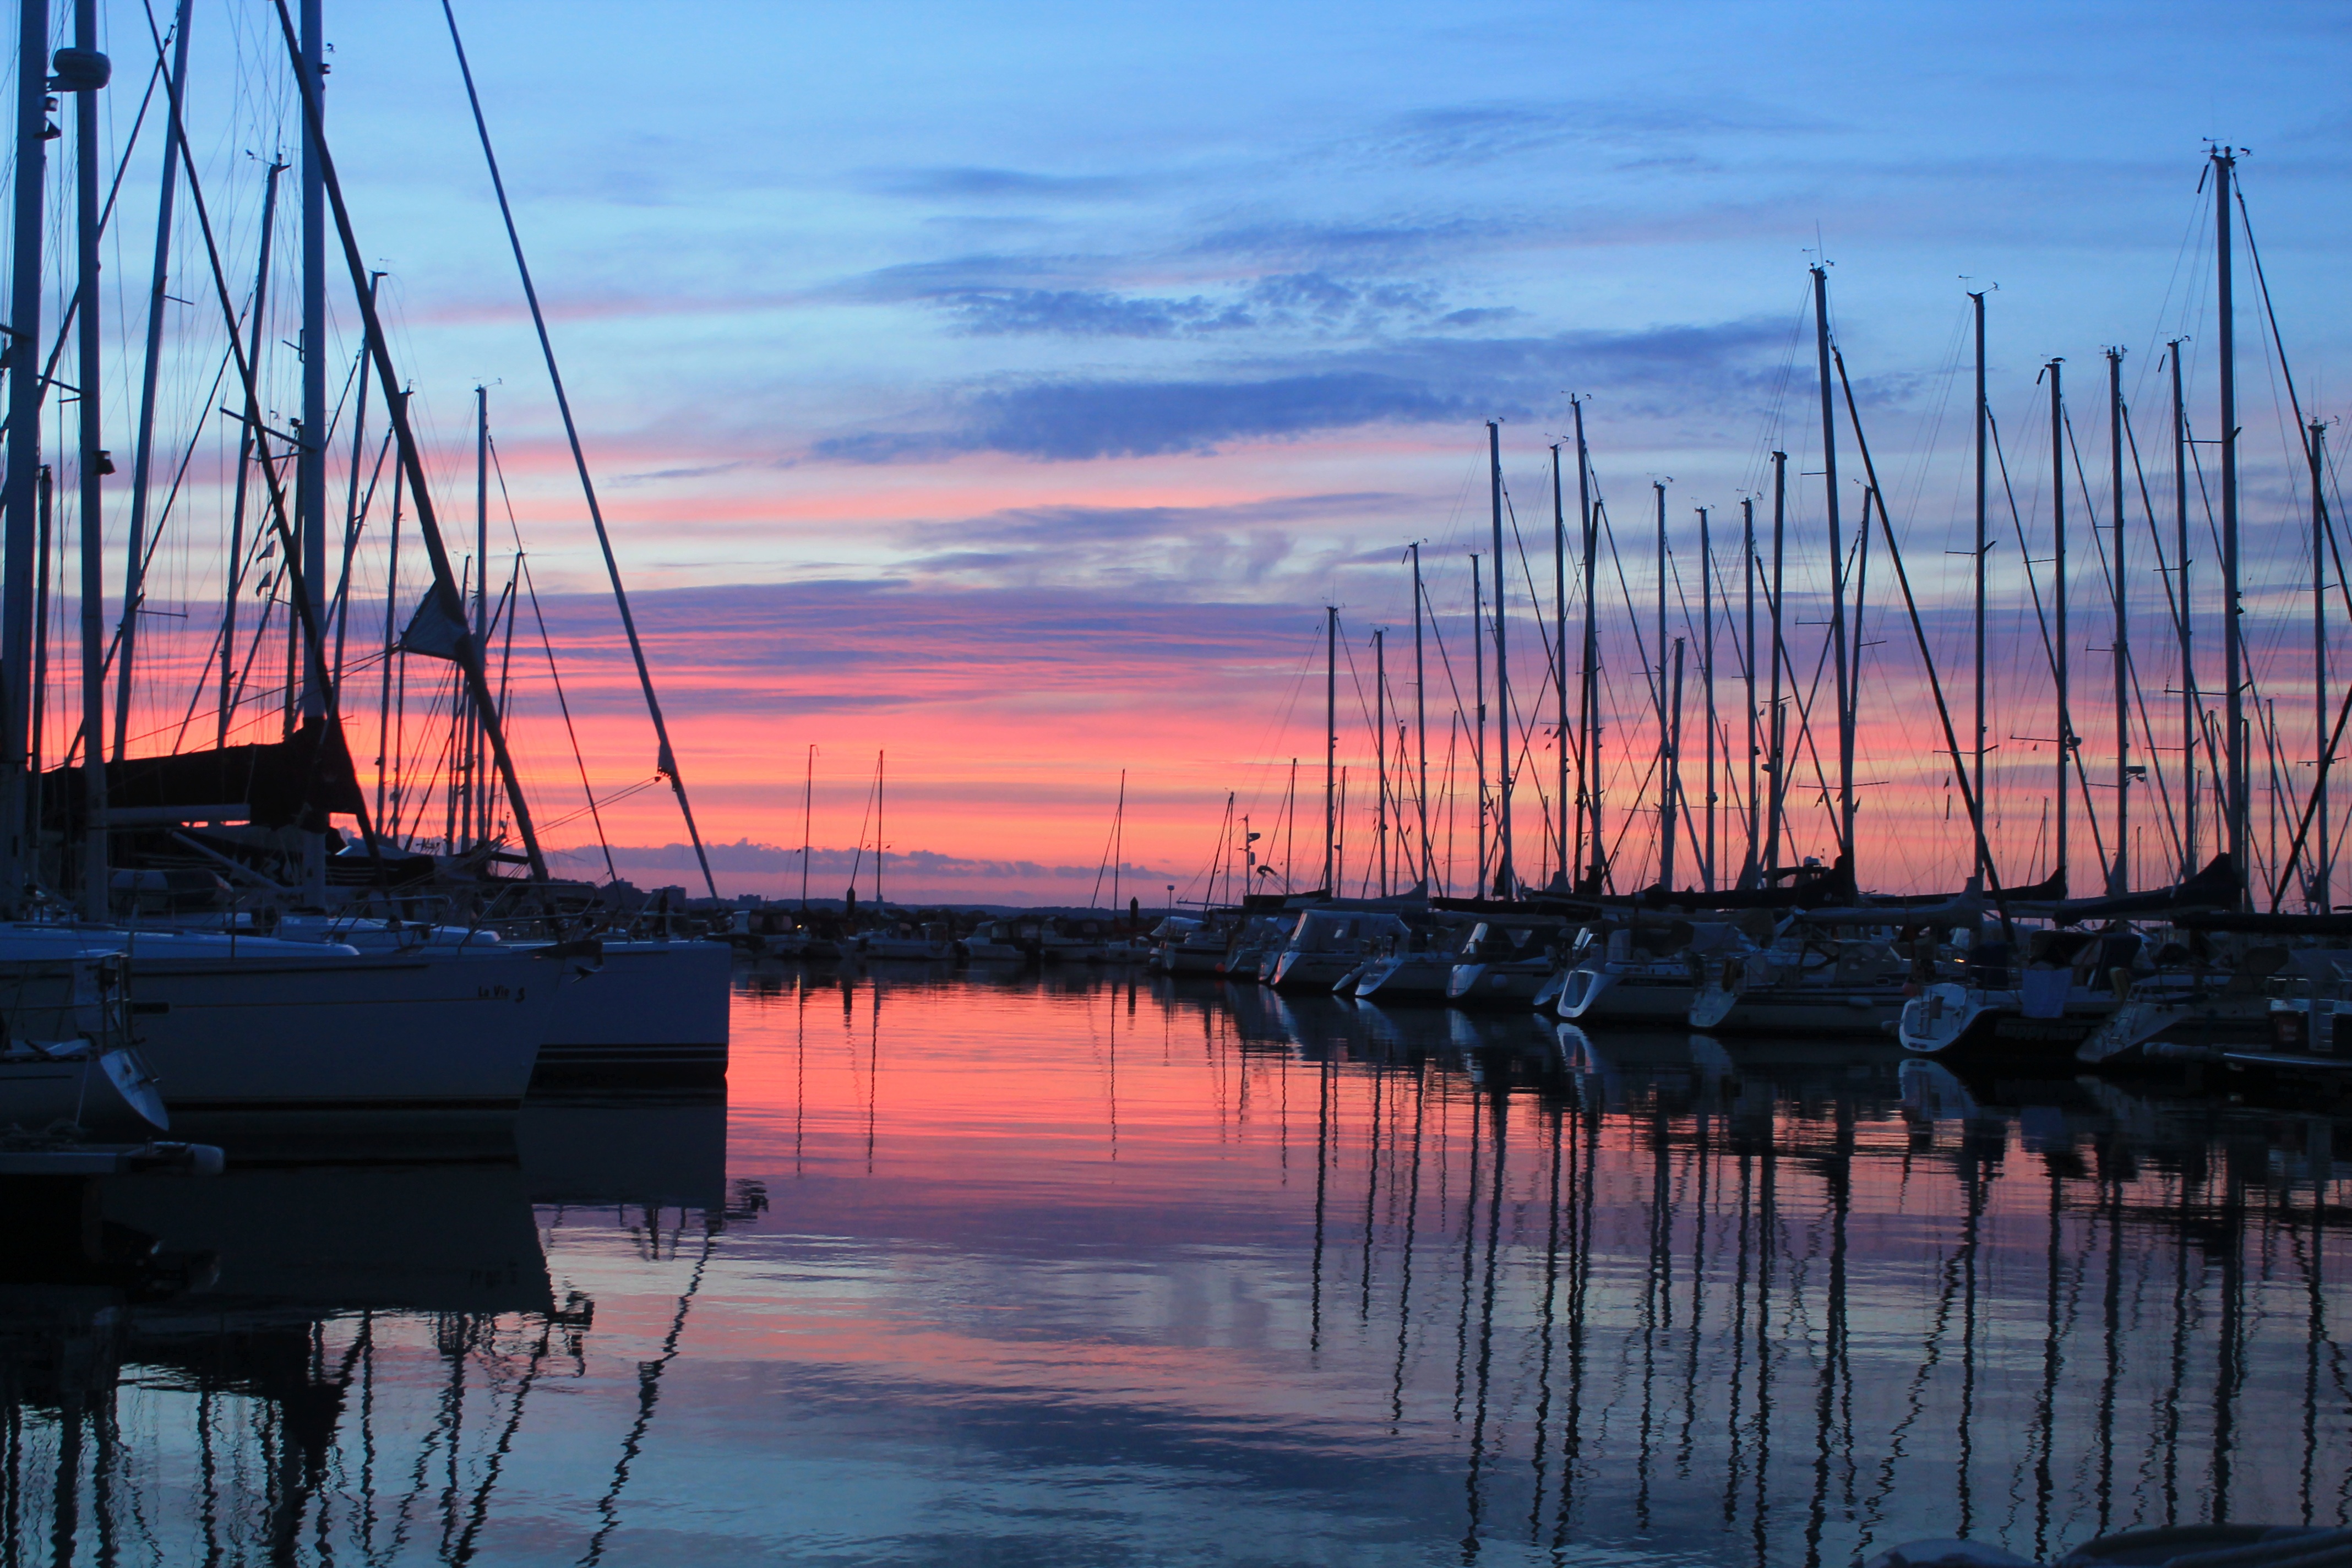
sea, water, dock, sun, sunrise, sunset, boat, morning, dawn, pier, dusk, web, evening, reflection, red, vehicle, mast, holiday, bay, harbor, blue, marina, port, colorful, lights, boats, ships, quiet, mood, yachts, mirroring, sailing boats